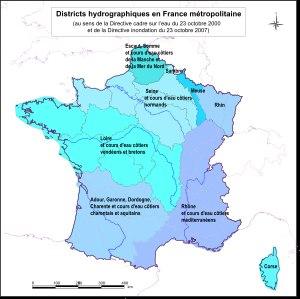
Le risque d'inondation en France est la combinaison de la probabilité de survenue d’une inondation sur le territoire national français et de ses conséquences négatives potentielles pour la santé humaine, l’environnement, les biens, dont le patrimoine culturel et l’activité économique.
Au sens de la Directive cadre sur l'eau, dans l’union européenne, un district hydrographique est une « zone terrestre et maritime, composée d'un ou plusieurs bassins hydrographiques ainsi que des eaux souterraines et eaux côtières associées, identifiée comme principale unité aux fins de la gestion des bassins hydrographiques ».